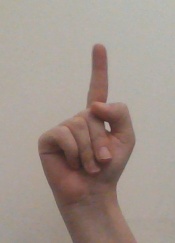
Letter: bb